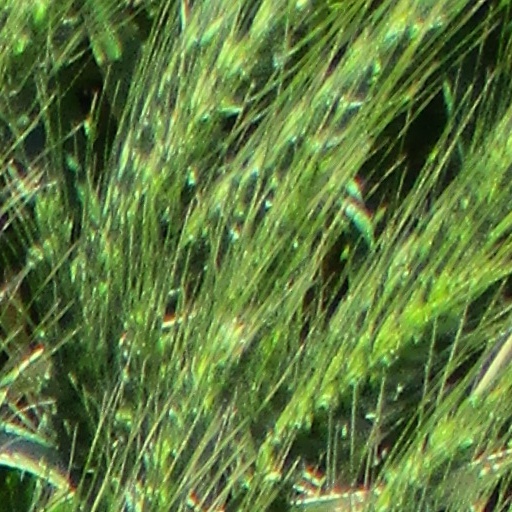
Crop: wheat